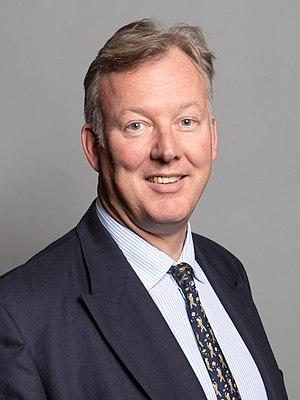
Le secrétaire d'État pour le pays de Galles de l'ombre est un membre du cabinet fantôme chargé de l'examen du secrétaire d'État pour le pays de Galles et de son ministère, le Wales Office.
Les Parlementaires internationaux pour la Papouasie occidentale sont un groupe de parlementaires et d'anciens parlementaires de quinze pays, unis pour promouvoir et demander la reconnaissance par l'Organisation des Nations unies du droit à l'autodétermination de la population de Papouasie occidentale, territoire sous souveraineté indonésienne.